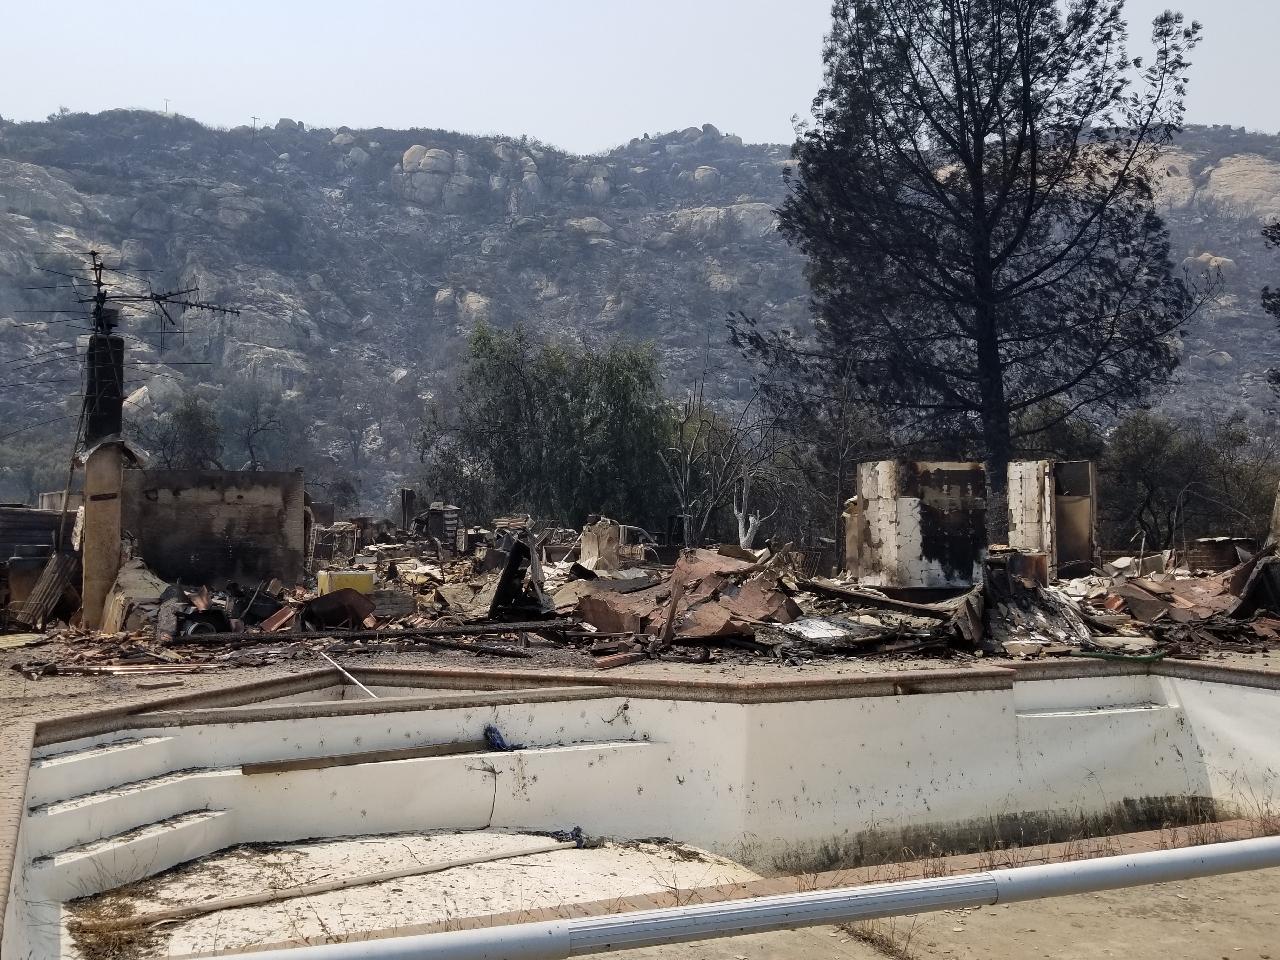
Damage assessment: destroyed